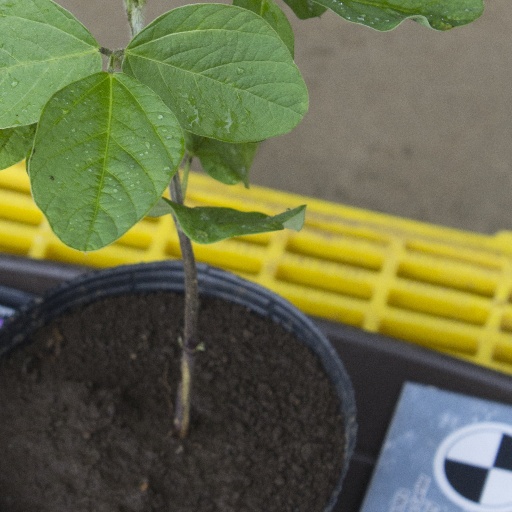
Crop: soybean